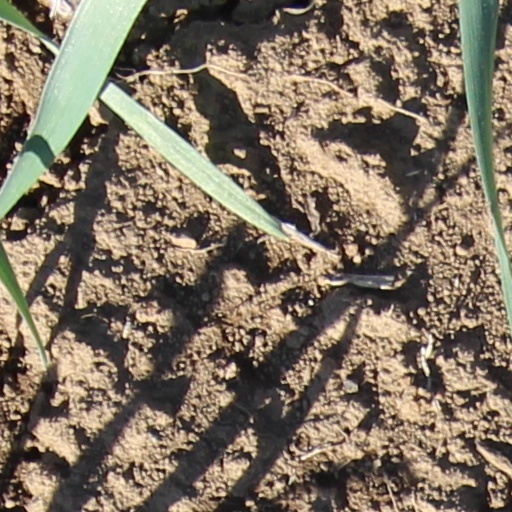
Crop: wheat